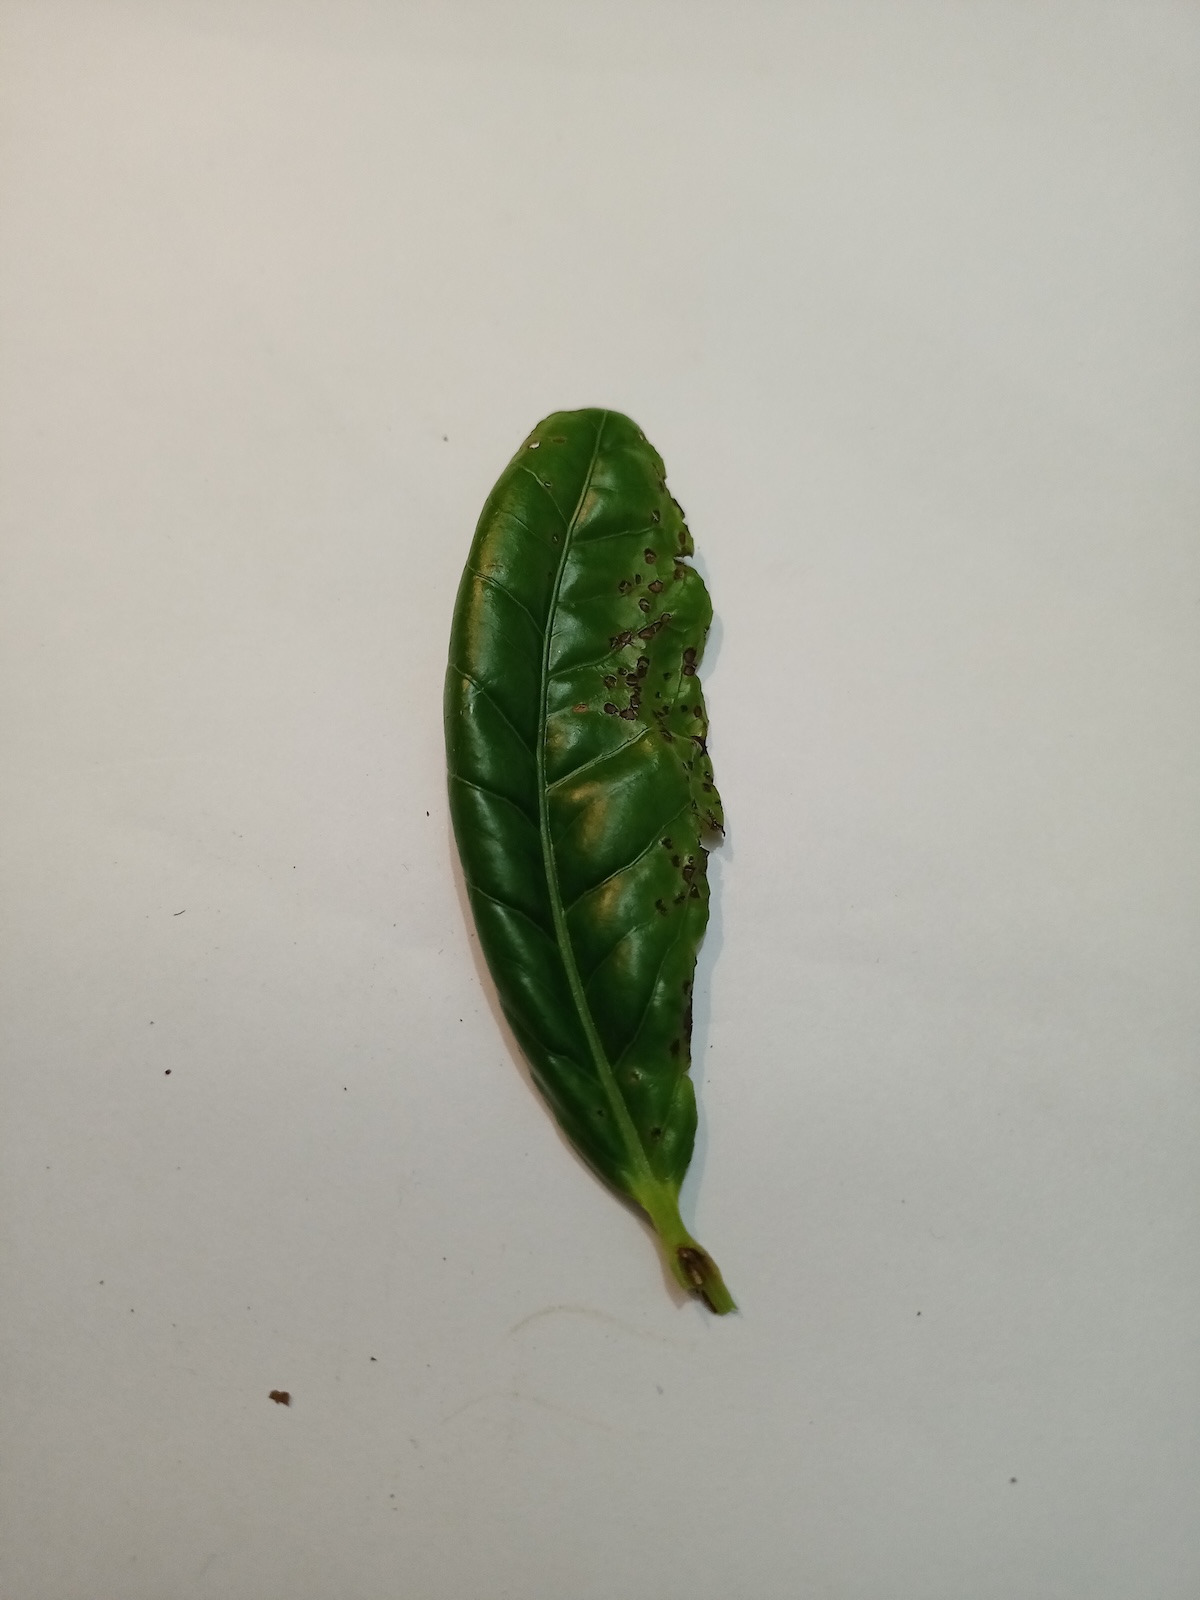
Label: Helopeltis